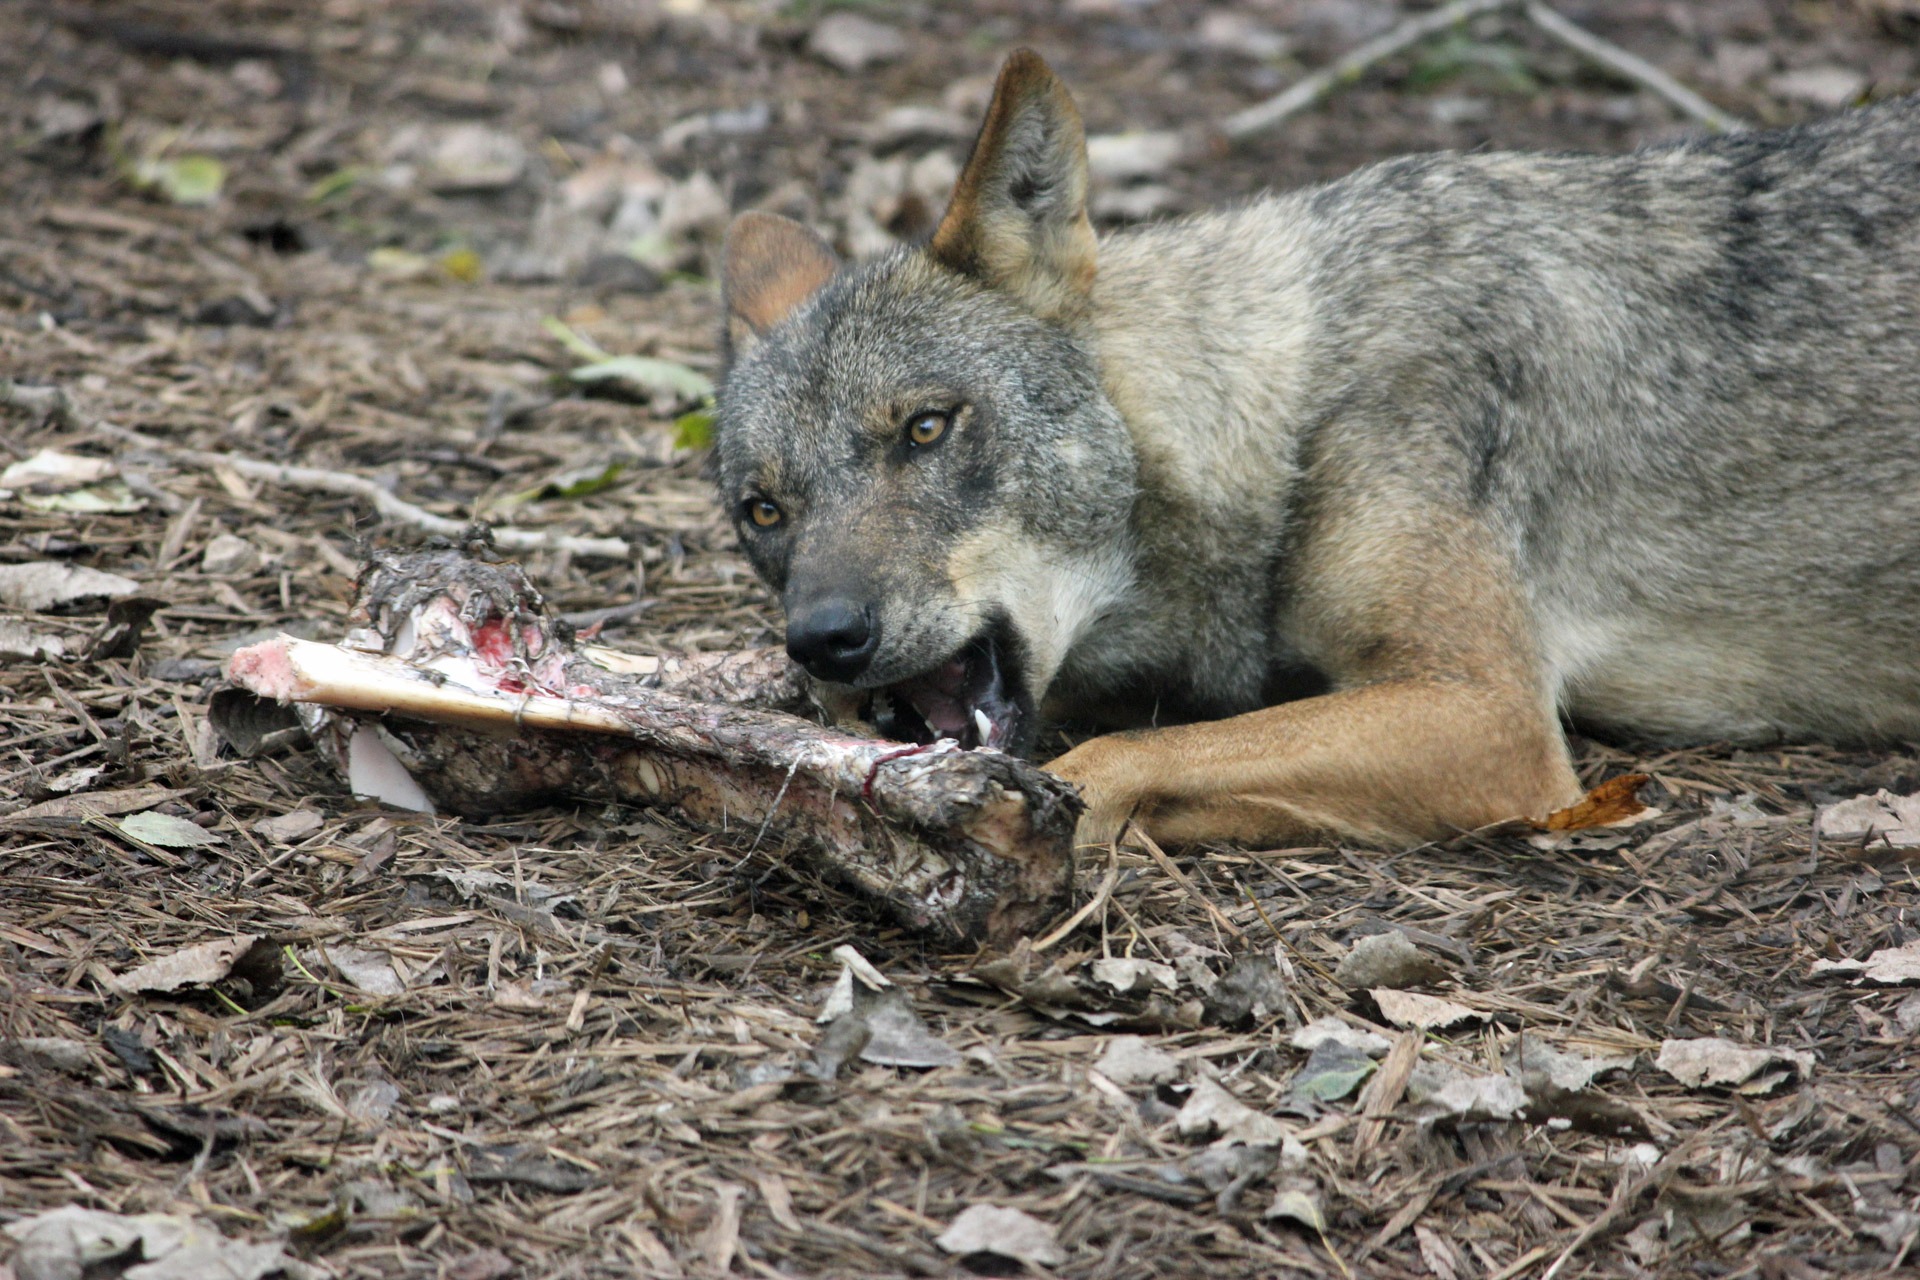
grass, dog, wildlife, fur, mammal, wolf, coyote, beef, fauna, bone, vertebrate, bones, marsupial, iberian, jackal, dog like mammal, red wolf, saarloos wolfdog, wolfdog, czechoslovakian wolfdog, grey fox, iberian wolf